Feldkirch Cathedral

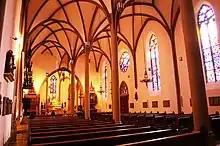
Interior view

The first church on the site was a chapelry of one of two older churches ( in Rankweil or St Peter's in Altenstadt); it was probably built around the same time as the Schattenburg and the beginnings of the present town of Feldkirch, which is to say, around 1200. It became an independent parish church in 1218. The dedication to Saint Nicholas dates from 1287.